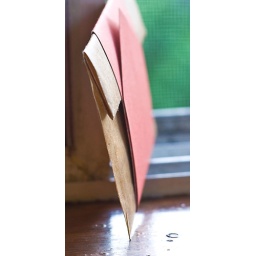
gift card holder / wax paper bag with tie logo around with window to the name - #9/10